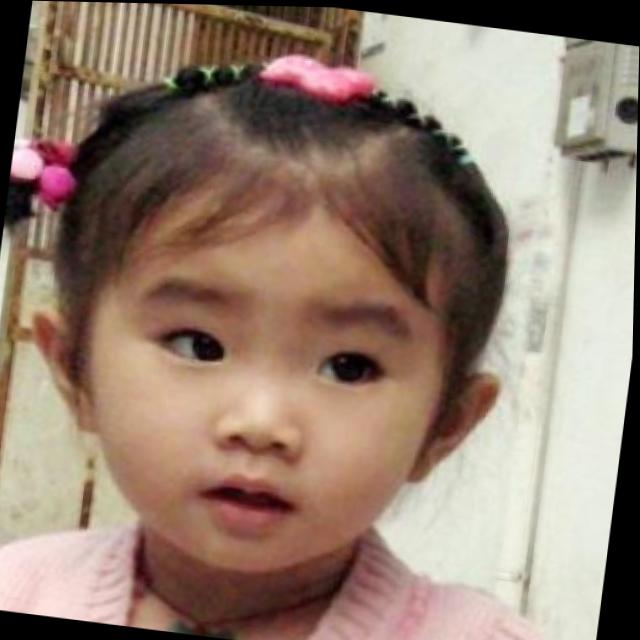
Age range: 0-12